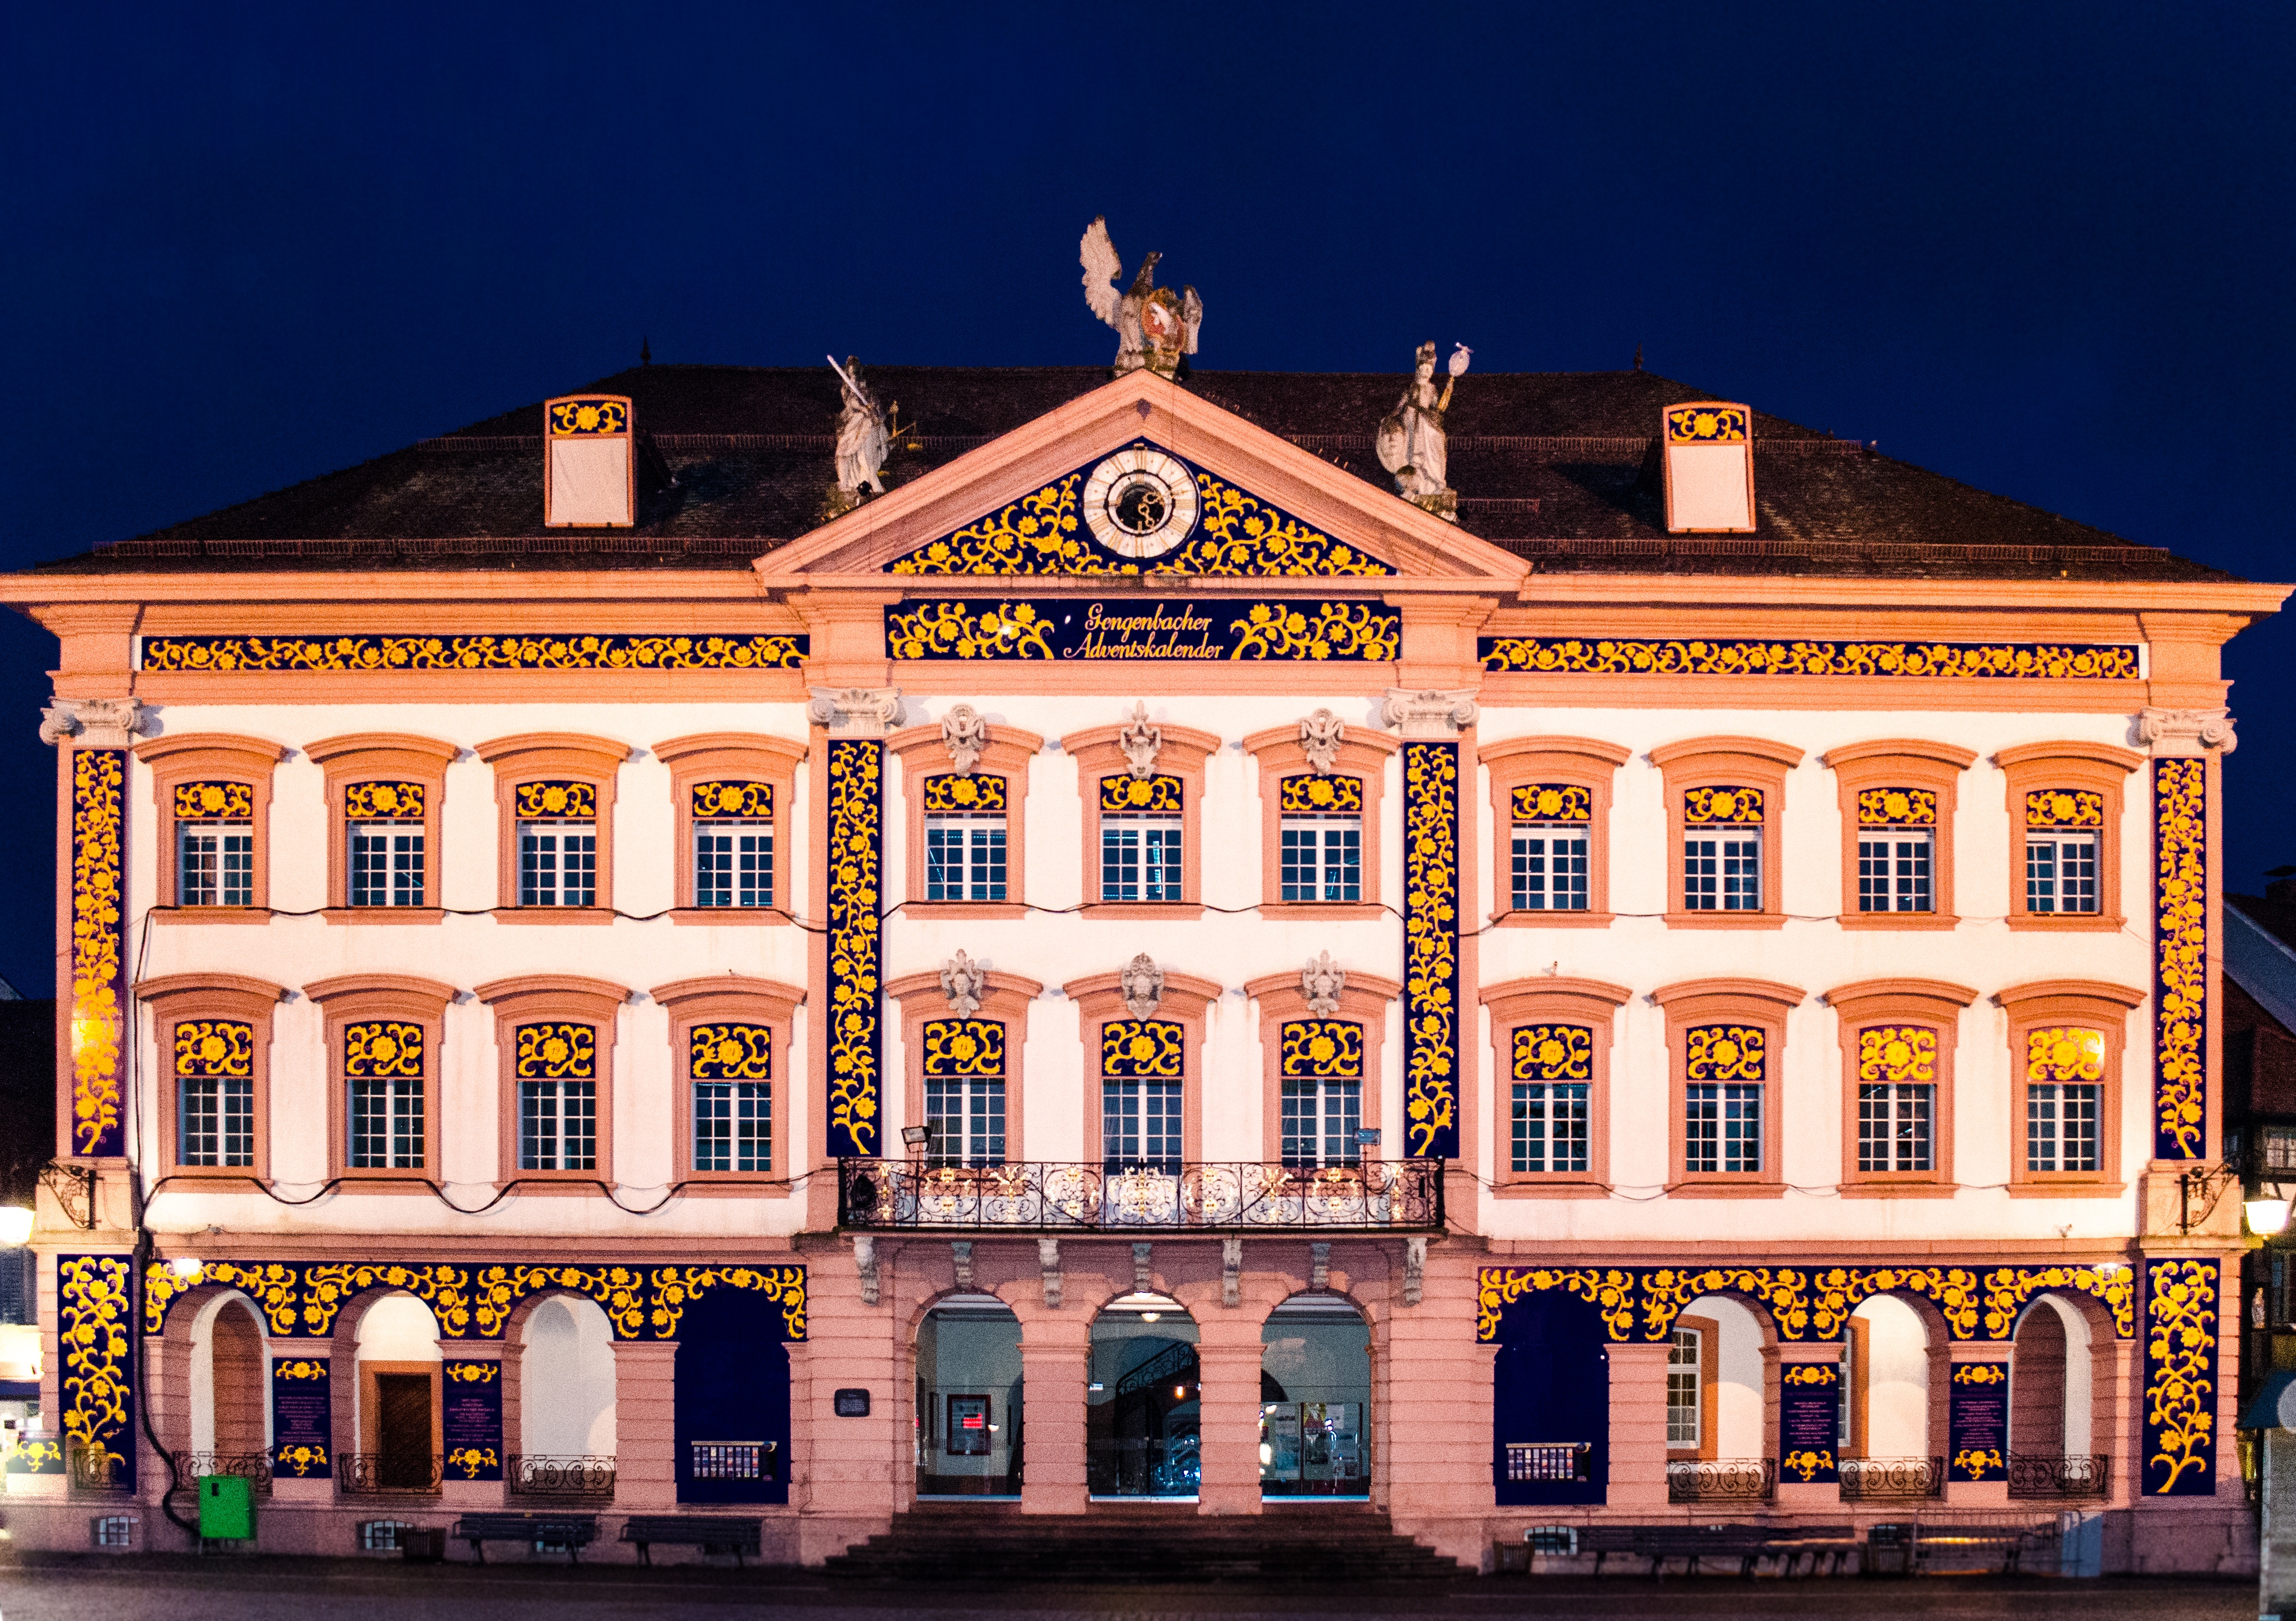
architecture, night, building, palace, downtown, opera house, plaza, landmark, facade, christmas, lighting, advent, estate, christmas motif, gengenbach, town hall, christmas card, old town hall, advent calendar, genngenbacher adventskalender